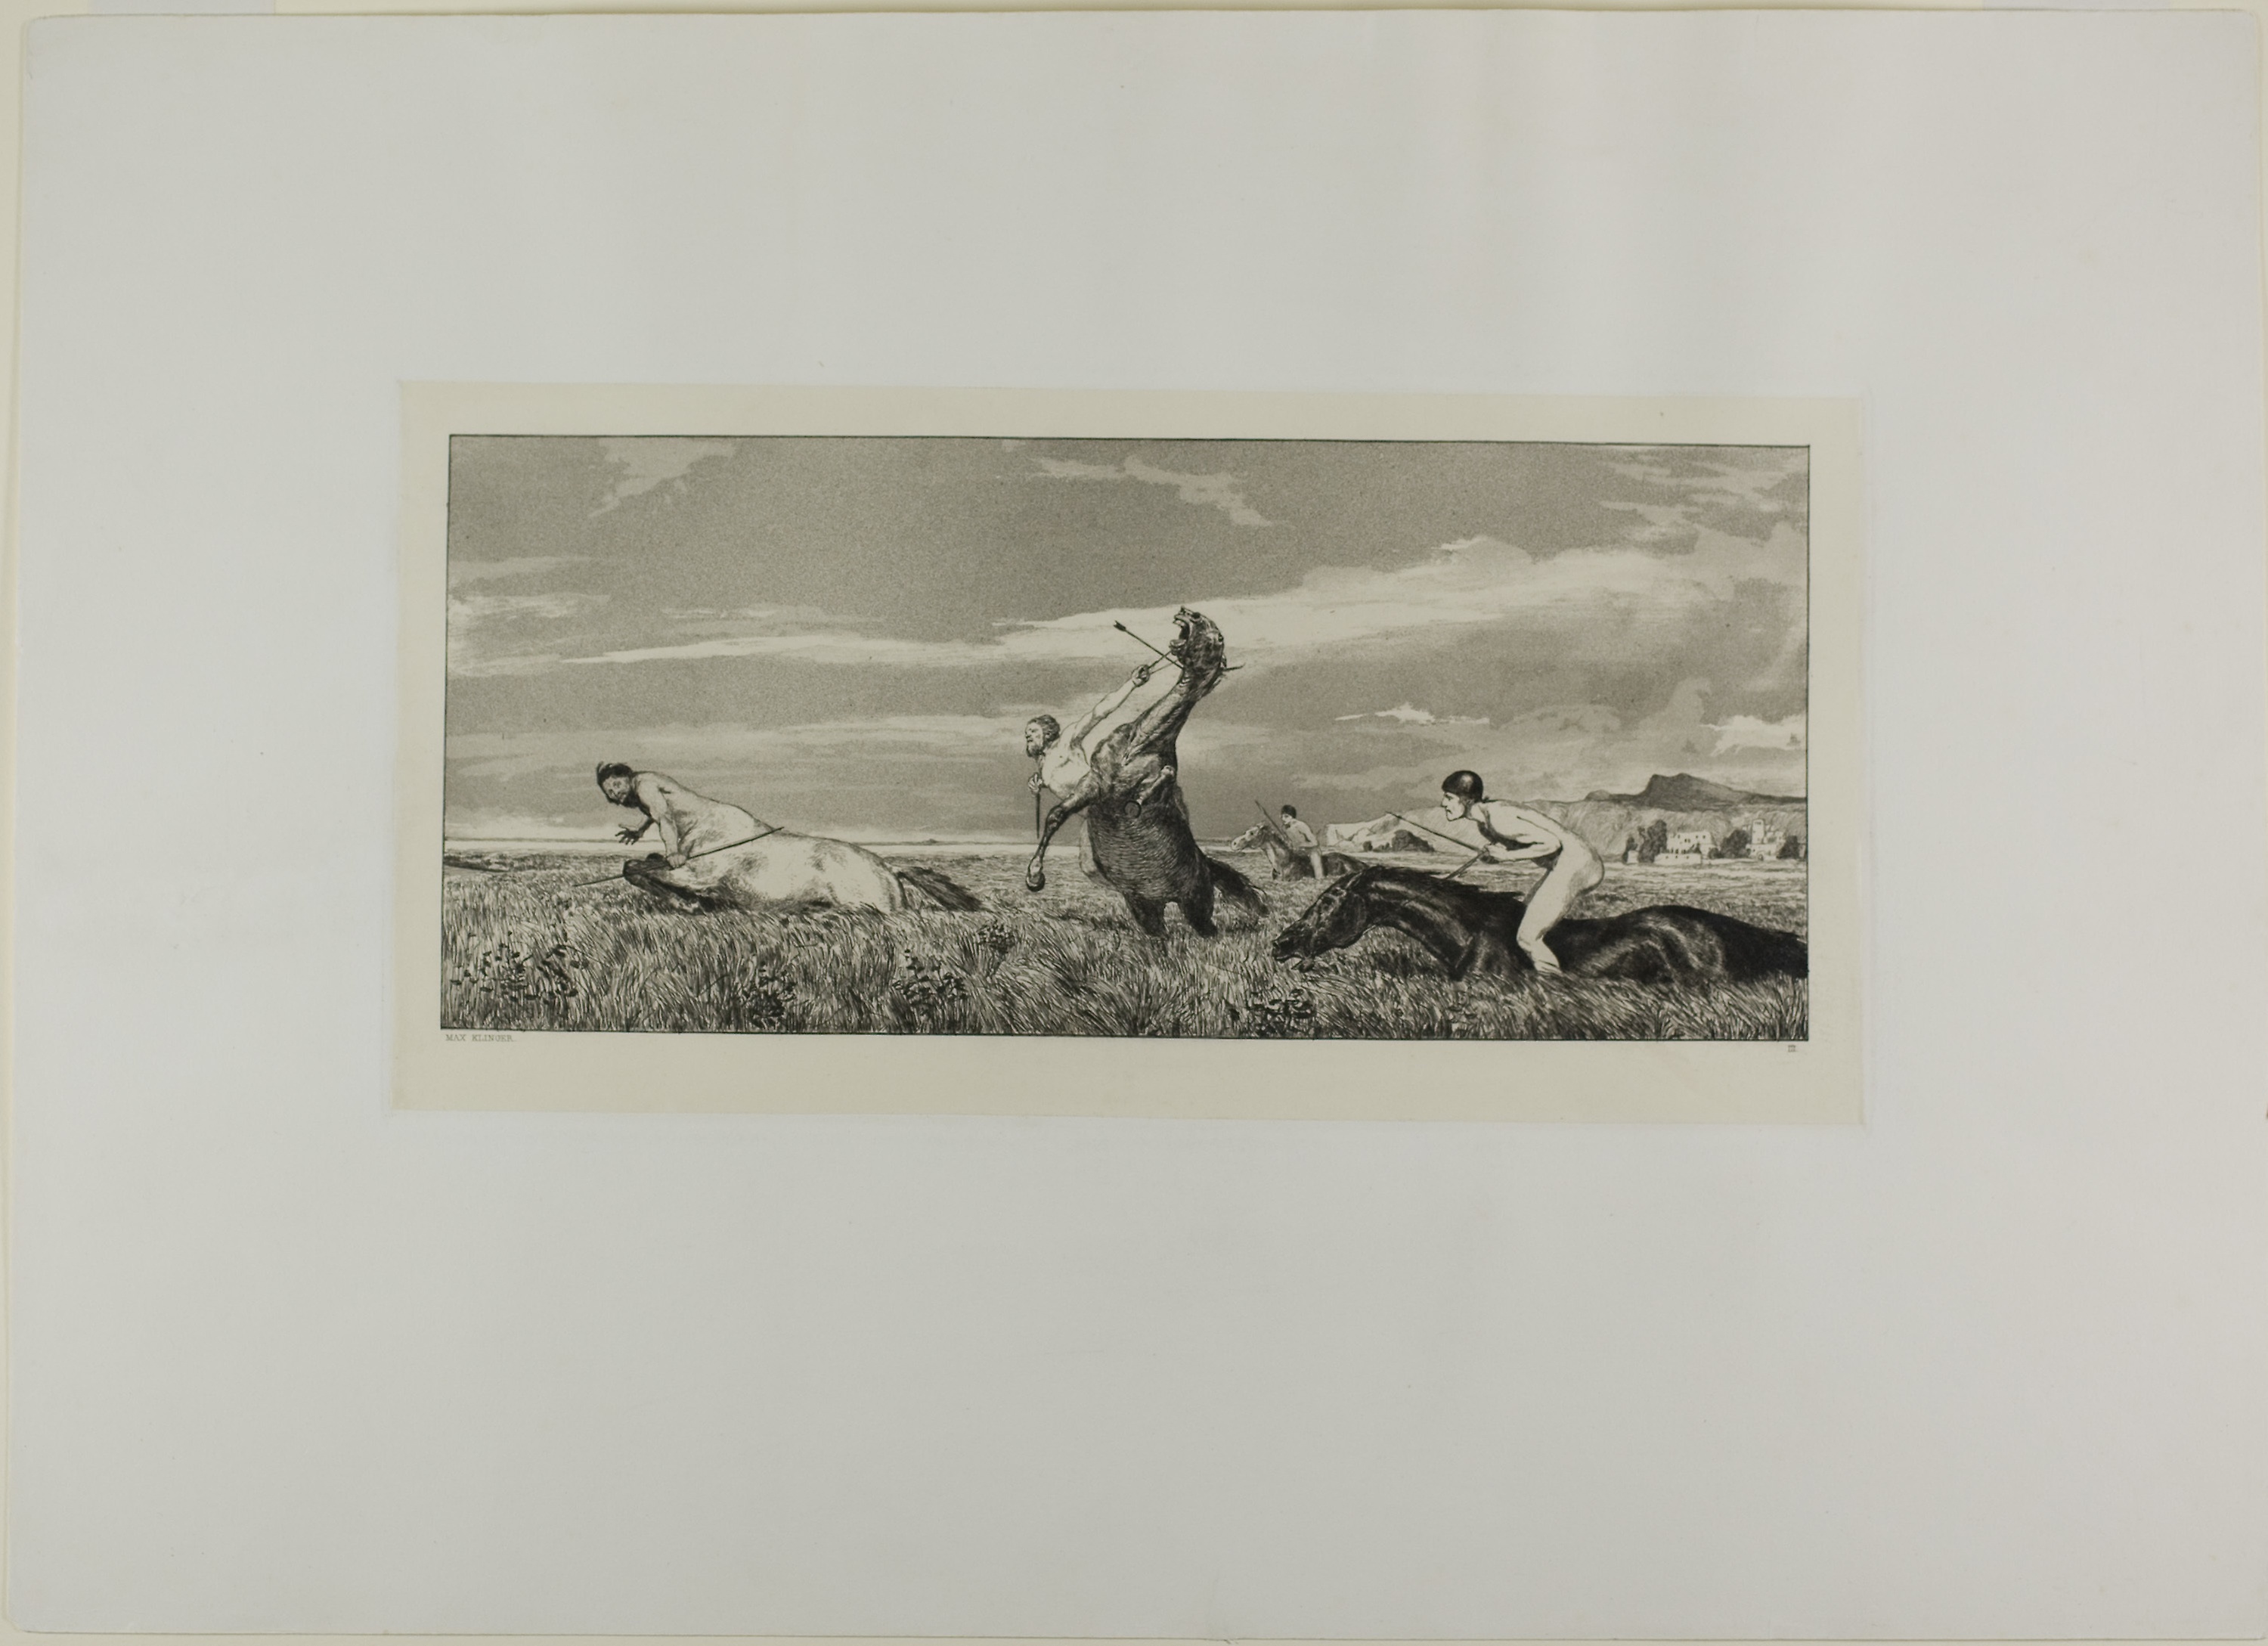
art, picture frame, art gallery, painting, visual arts, modern art, artwork, stock photography